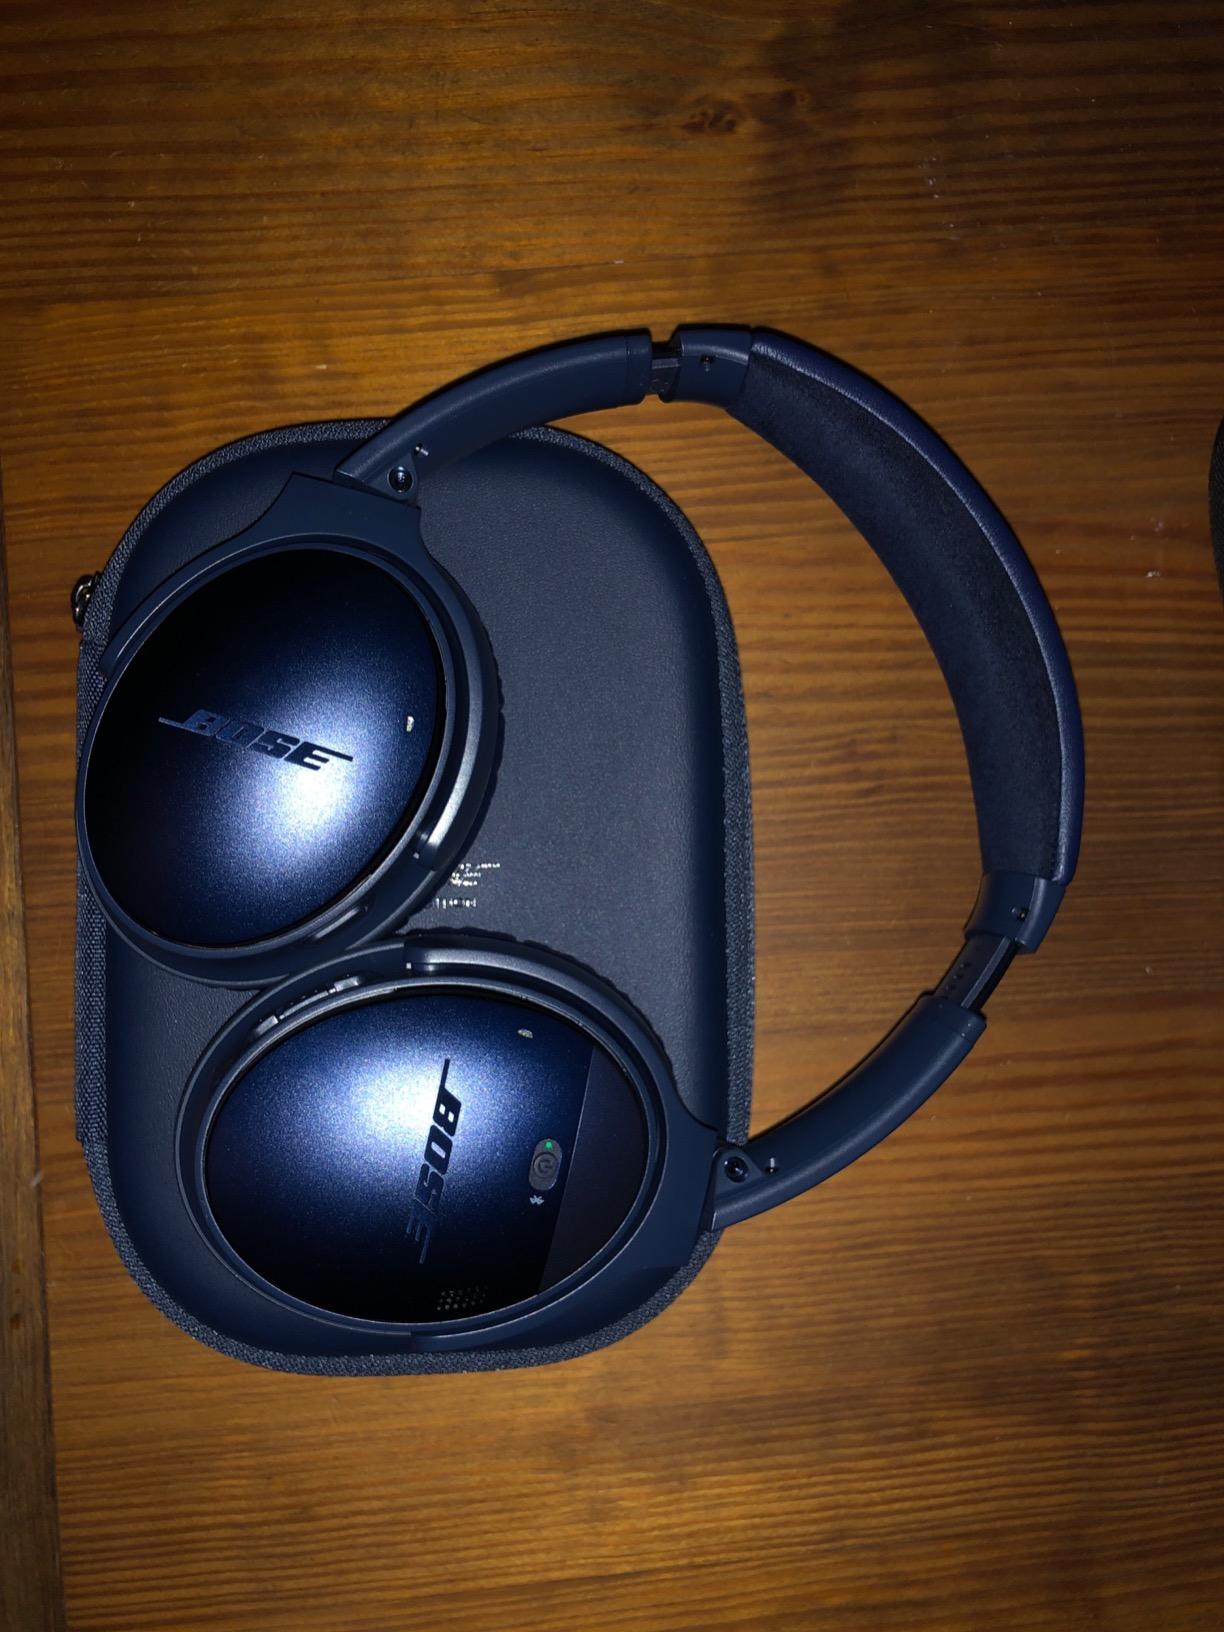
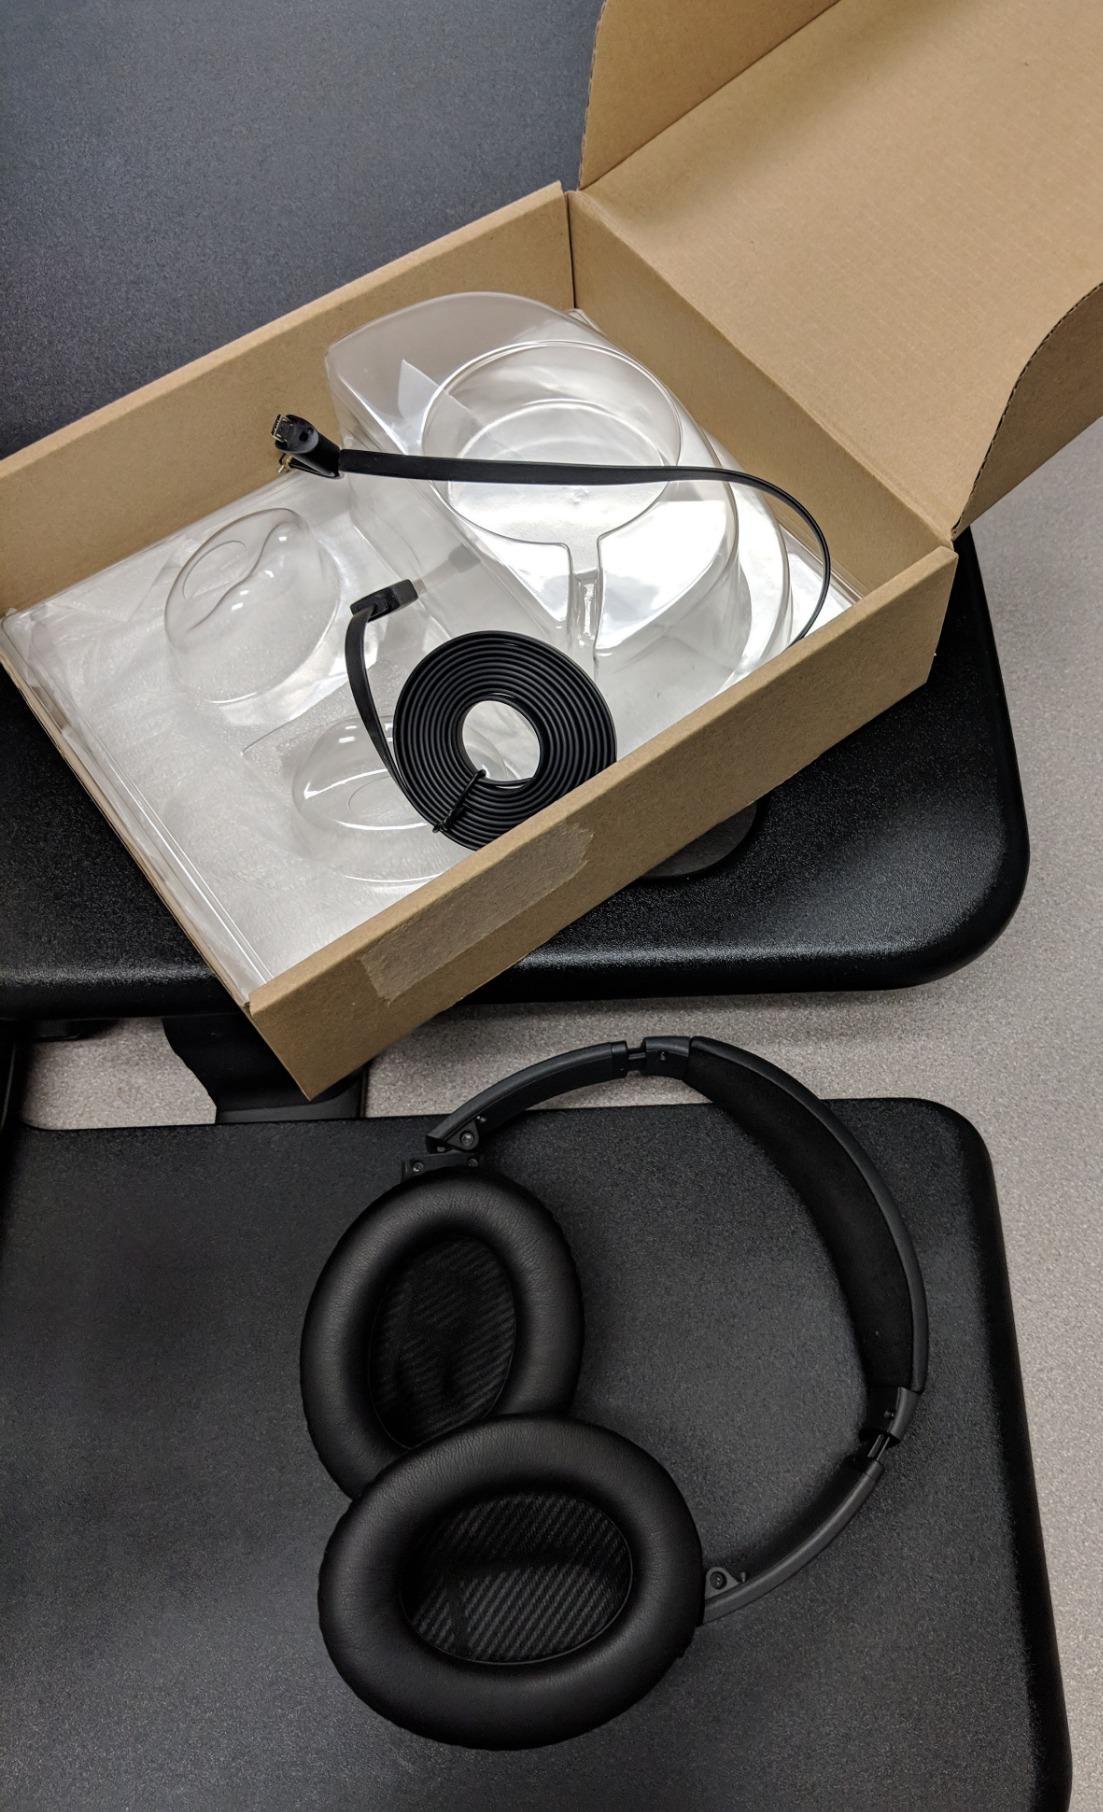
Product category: headphones
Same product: yes